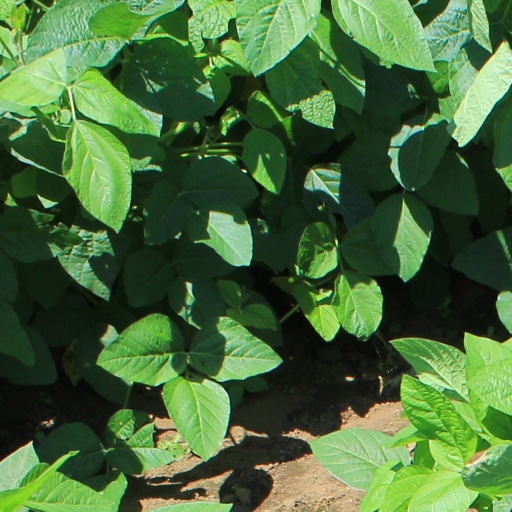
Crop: soybean